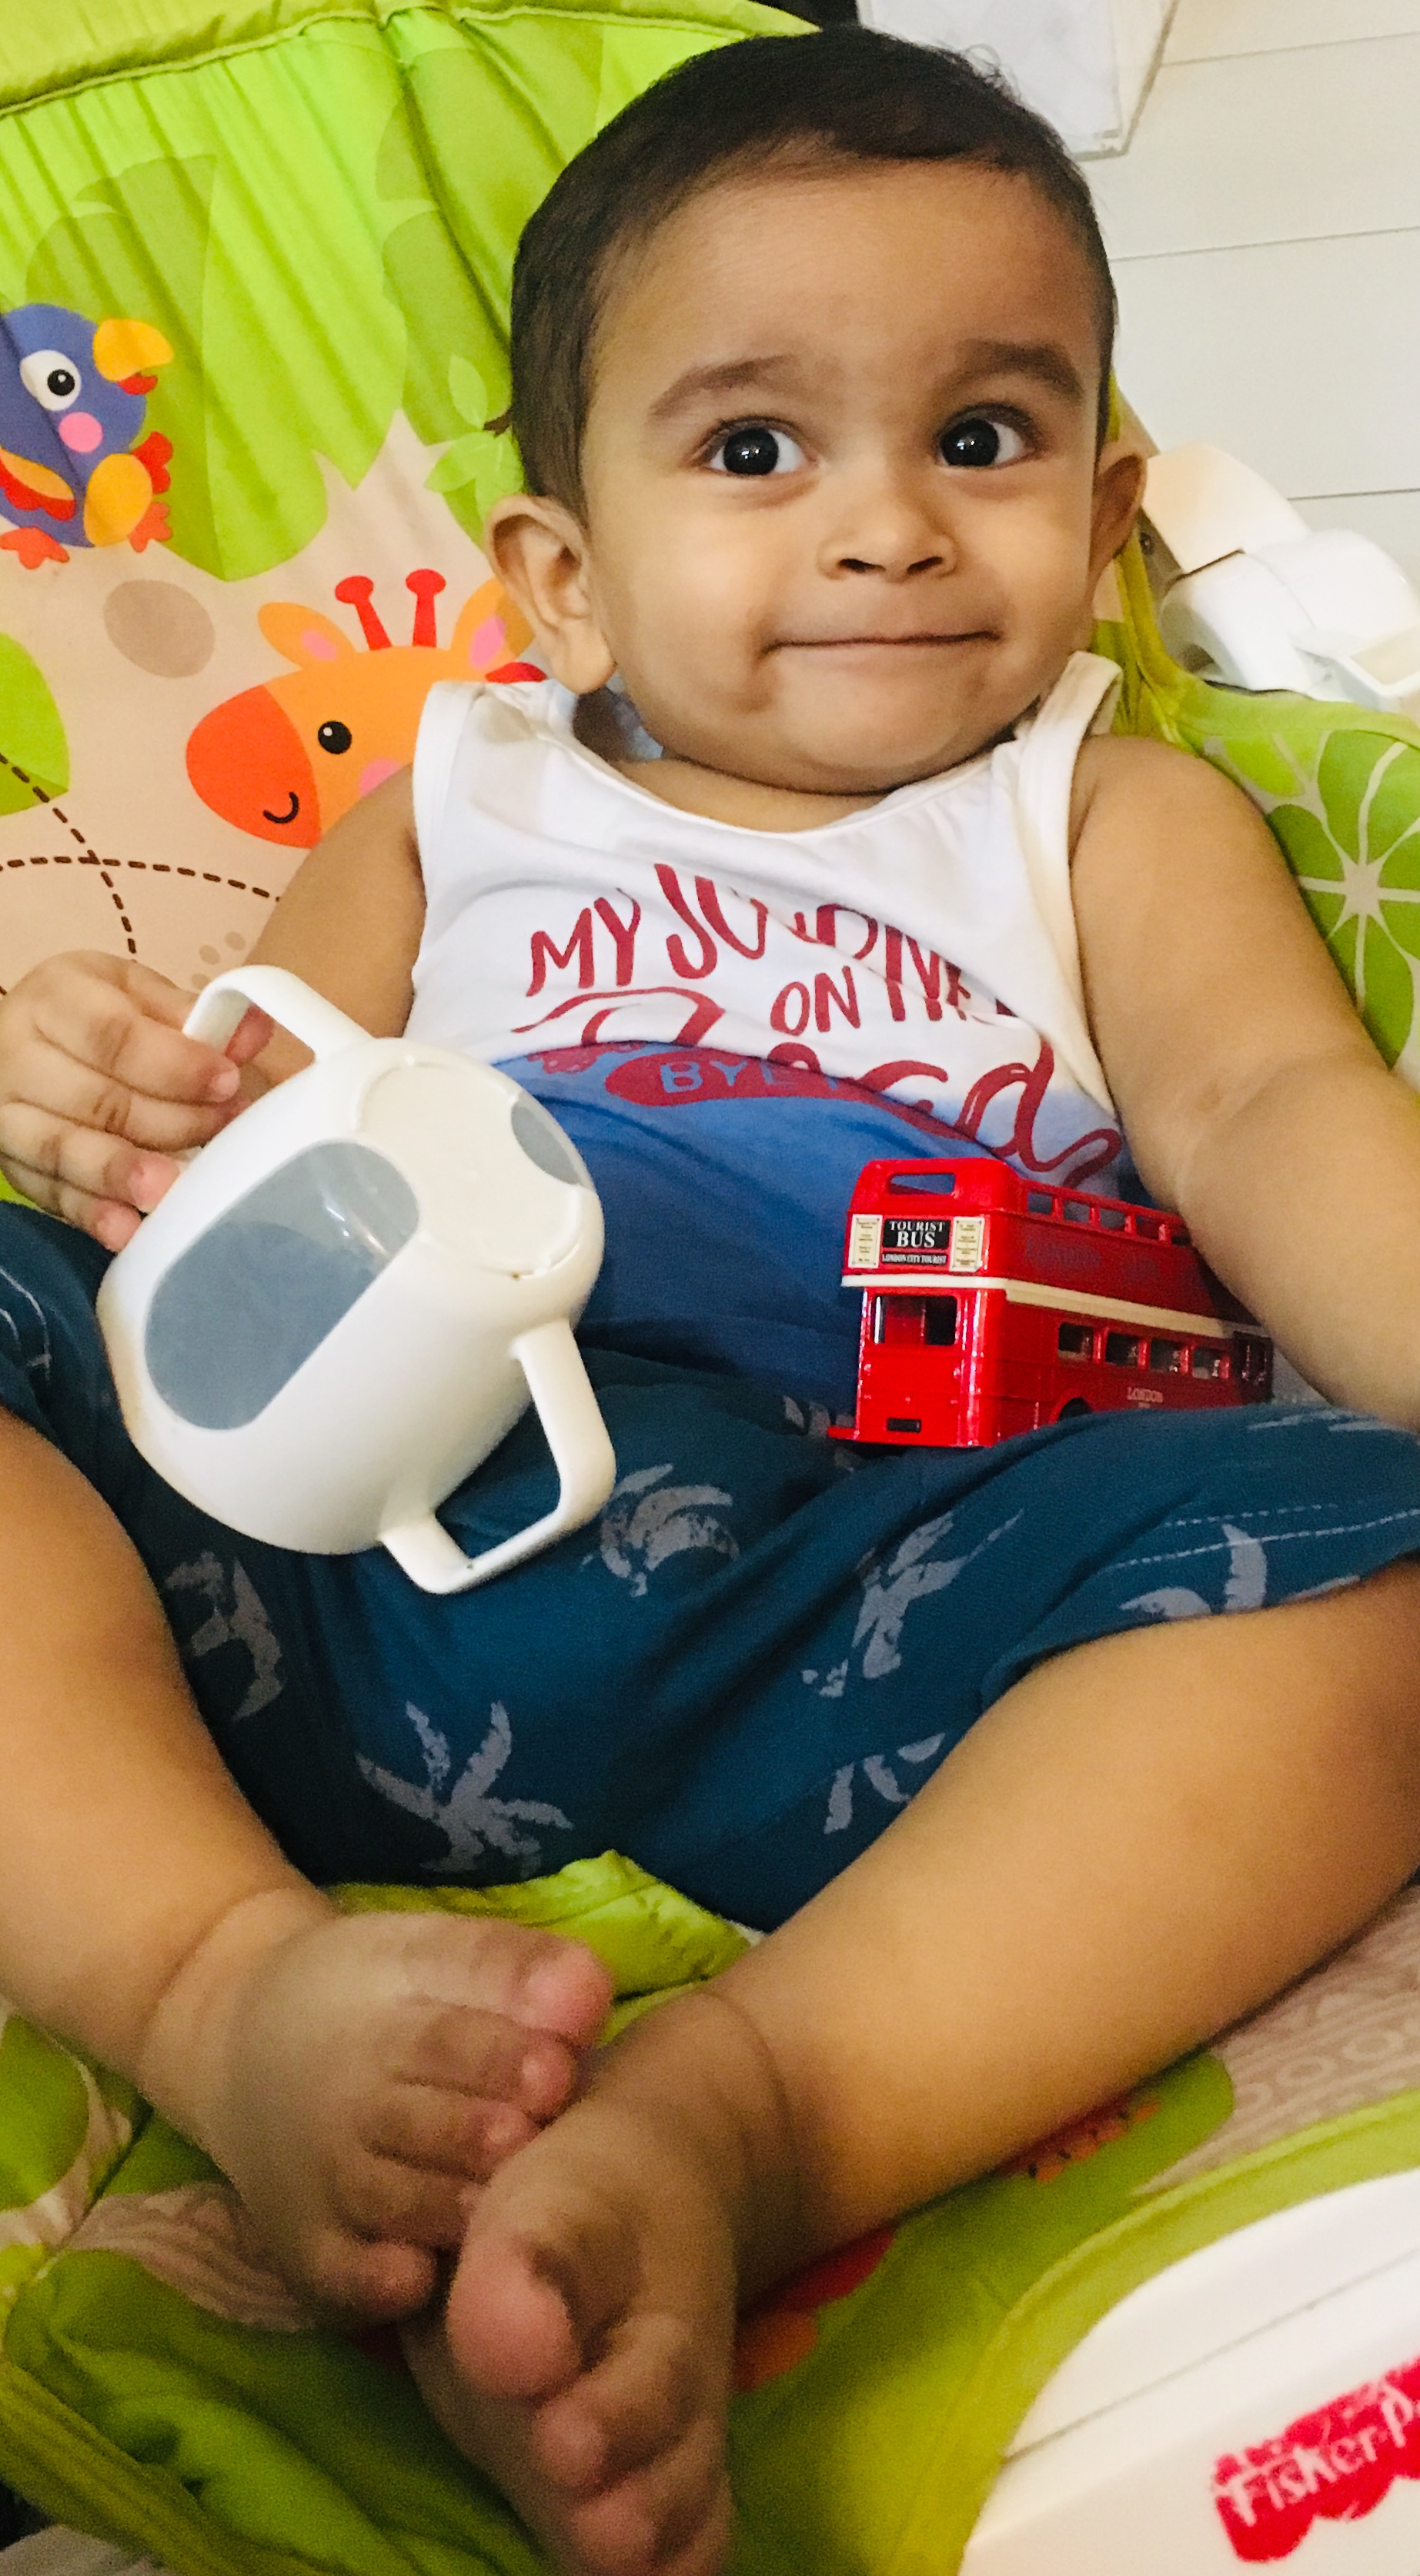
simile, child, toddler, play, baby, Potty training, toy, finger, sitting